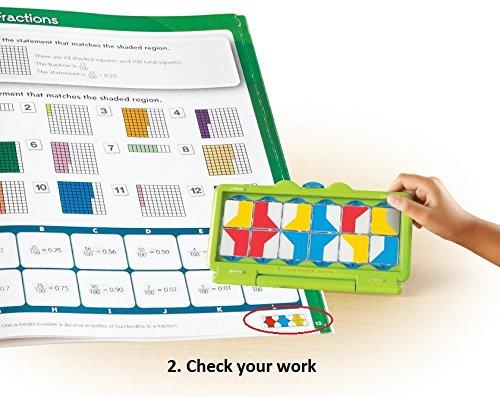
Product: hand2mind VersaTiles Math Practice Take Along Set (Grade 1), Allow Kids to Learn, Practice & Self-Check Essential Math Skills at Home, Independent Activities for Kids
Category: Toys & Games | Learning & Education | Counting & Math Toys
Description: What we love about Versatile is that it is versatile The take-along math practice set not only engages your kid in independent practice but also provides enrichment.
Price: $33.23
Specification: Product Dimensions:         12 x 9 x 1.1 inches ; 1.1 pounds    |Shipping Weight: 1.1 pounds (View shipping rates and policies)|ASIN: B01DTIFMSO|Item model number: 85411|    #541    in Counting & Math Toys